Library and Archives Canada

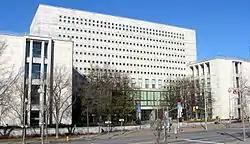
Library and Archives Canada building in Ottawa

Library and Archives Canada (LAC) is the federal institution tasked with acquiring, preserving, and providing accessibility to the documentary heritage of Canada. The national archive and library is the 16th largest library in the world. The LAC reports to the Parliament of Canada through the Minister of Canadian Heritage.